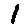
Label: 1